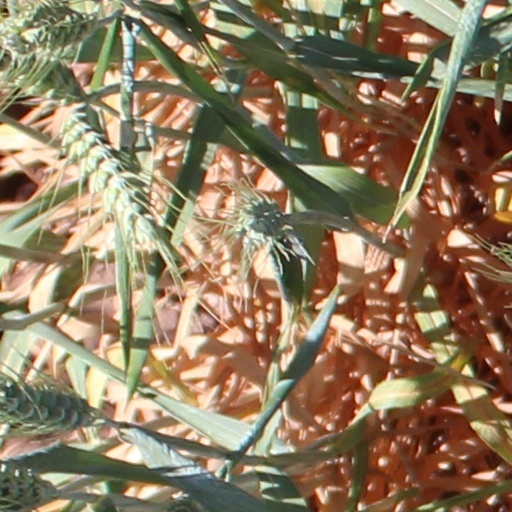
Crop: wheat